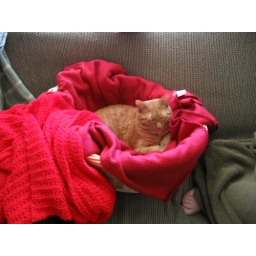
Garfield sleeping in his basket....he likes to sleep in the basket with his red blanket